Morgan Taylor (songwriter)

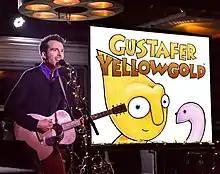
Taylor in 2017

Morgan Andrew Taylor (September 5, 1969 – August 11, 2022) was an American illustrator and songwriter. He was perhaps best known for his creation of the fictional character Gustafer Yellowgold, which earned two nominations for the Grammy Awards for Best Children's Album.